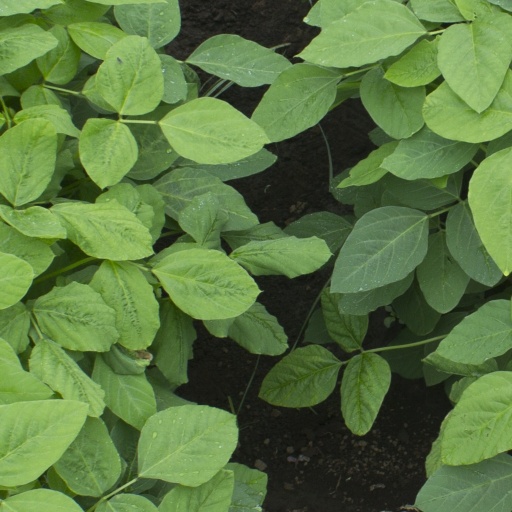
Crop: soybean